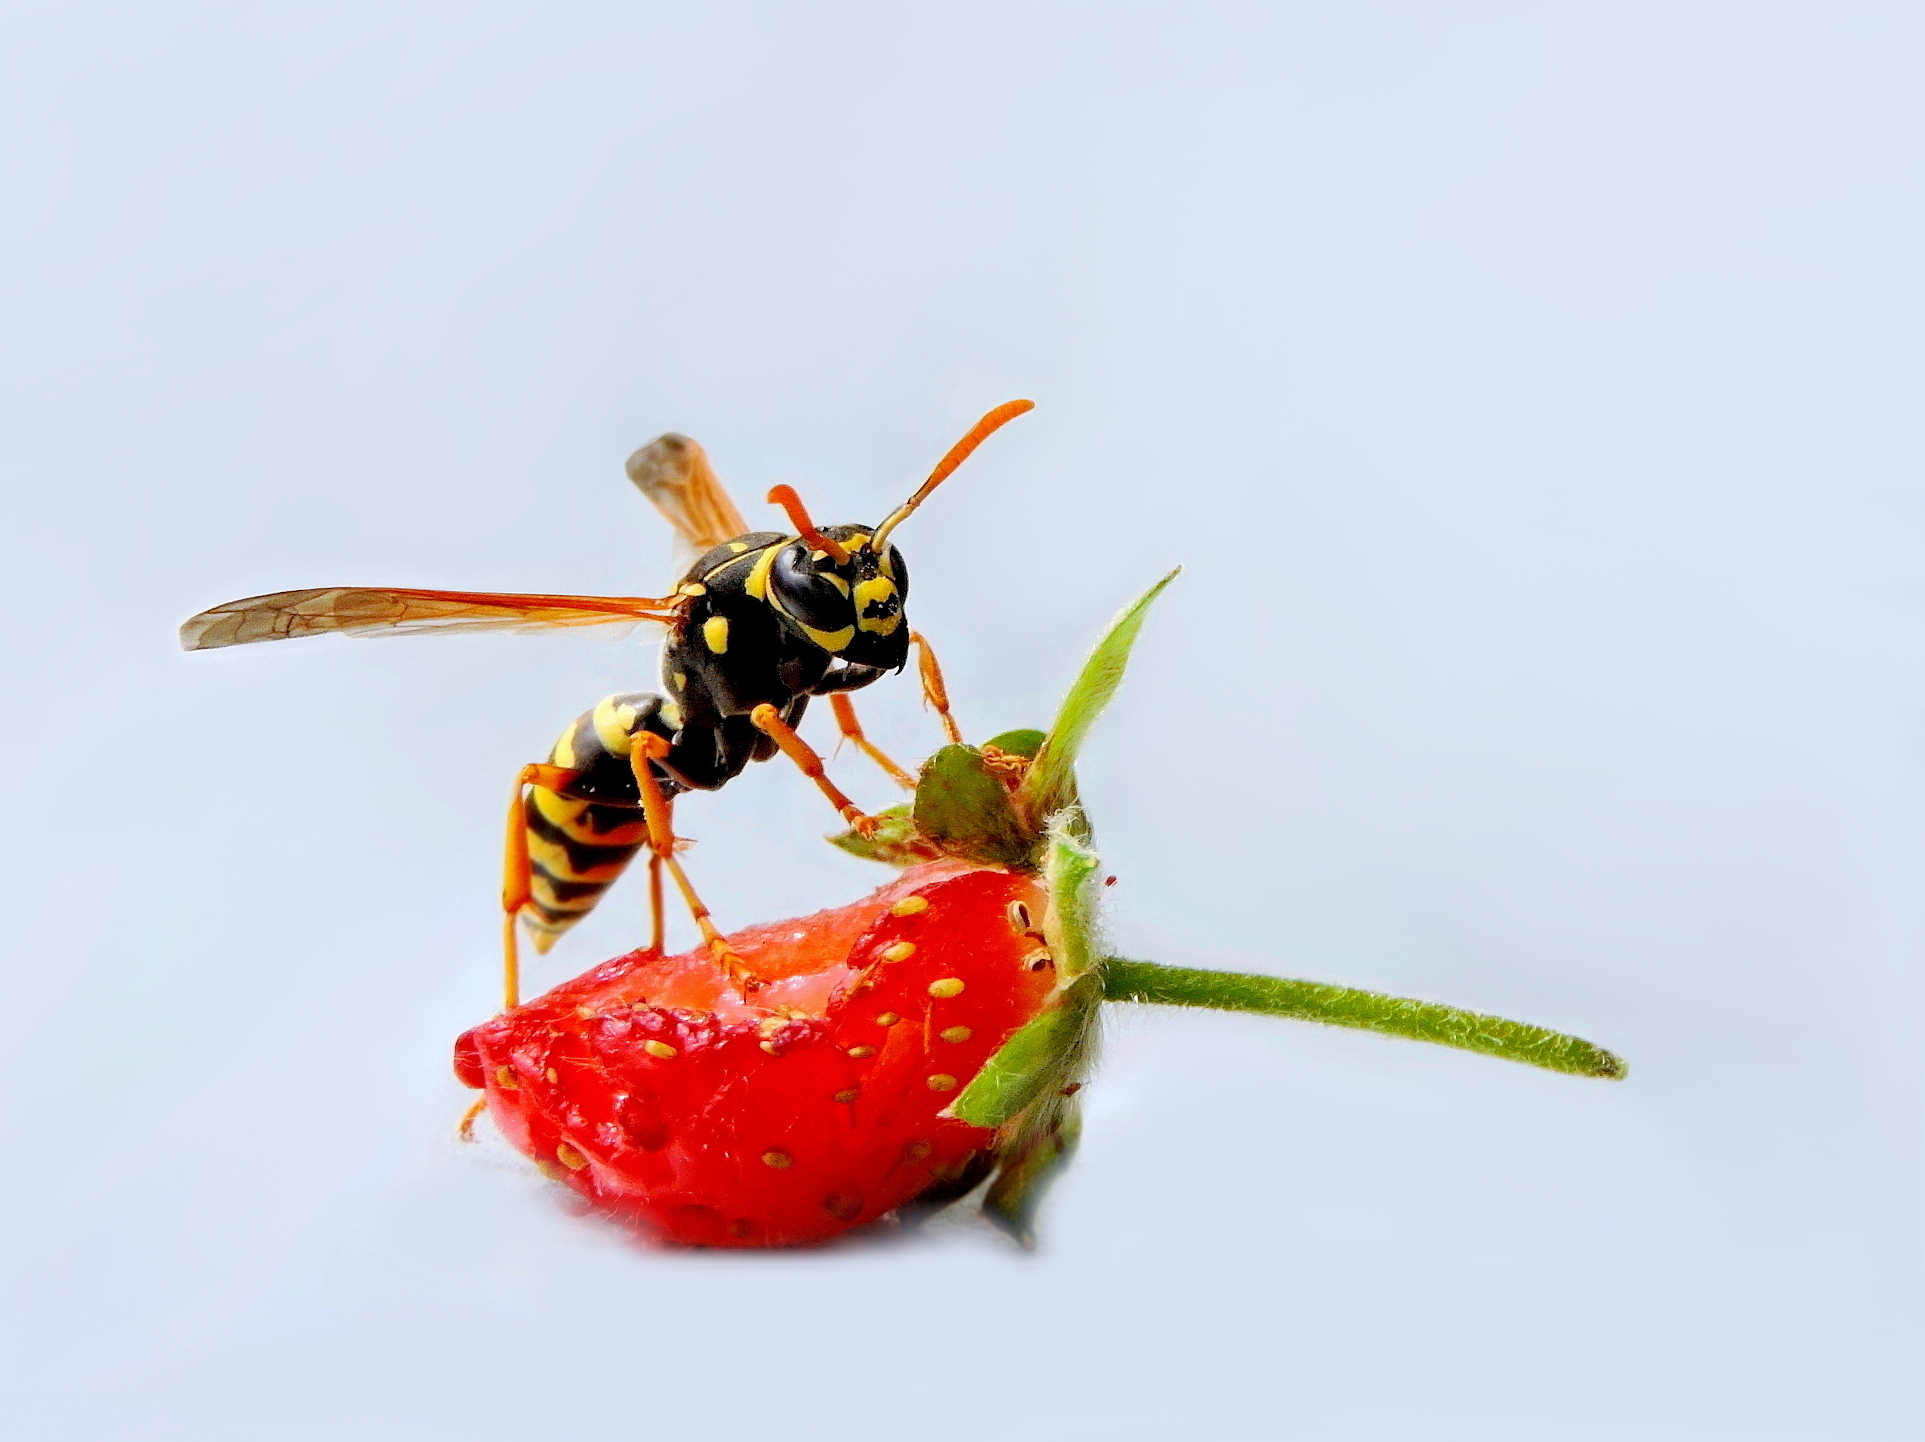
field wasp, wasp, insect, strawberry, fruit, pest, invertebrate, macro photography, membrane winged insect, close up, arthropod, organism, fly, hornet